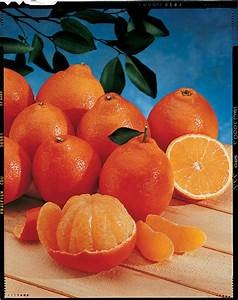
Label: mandarine